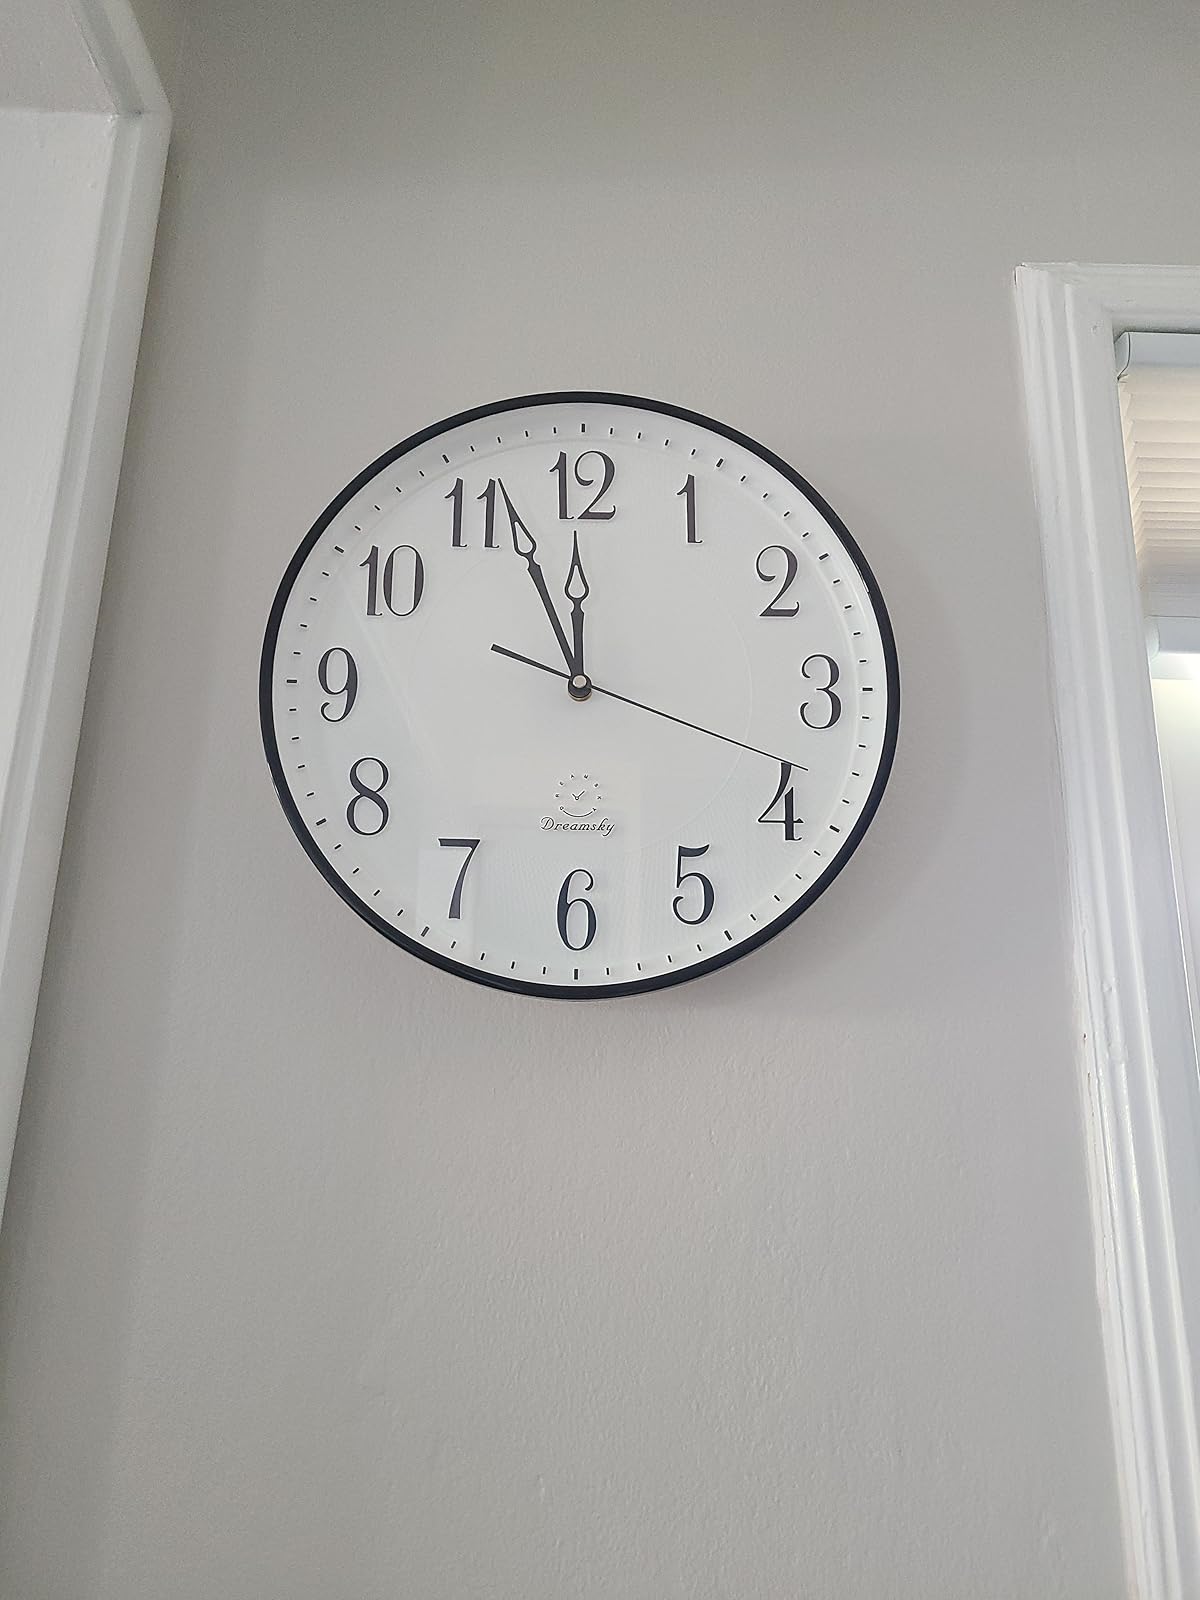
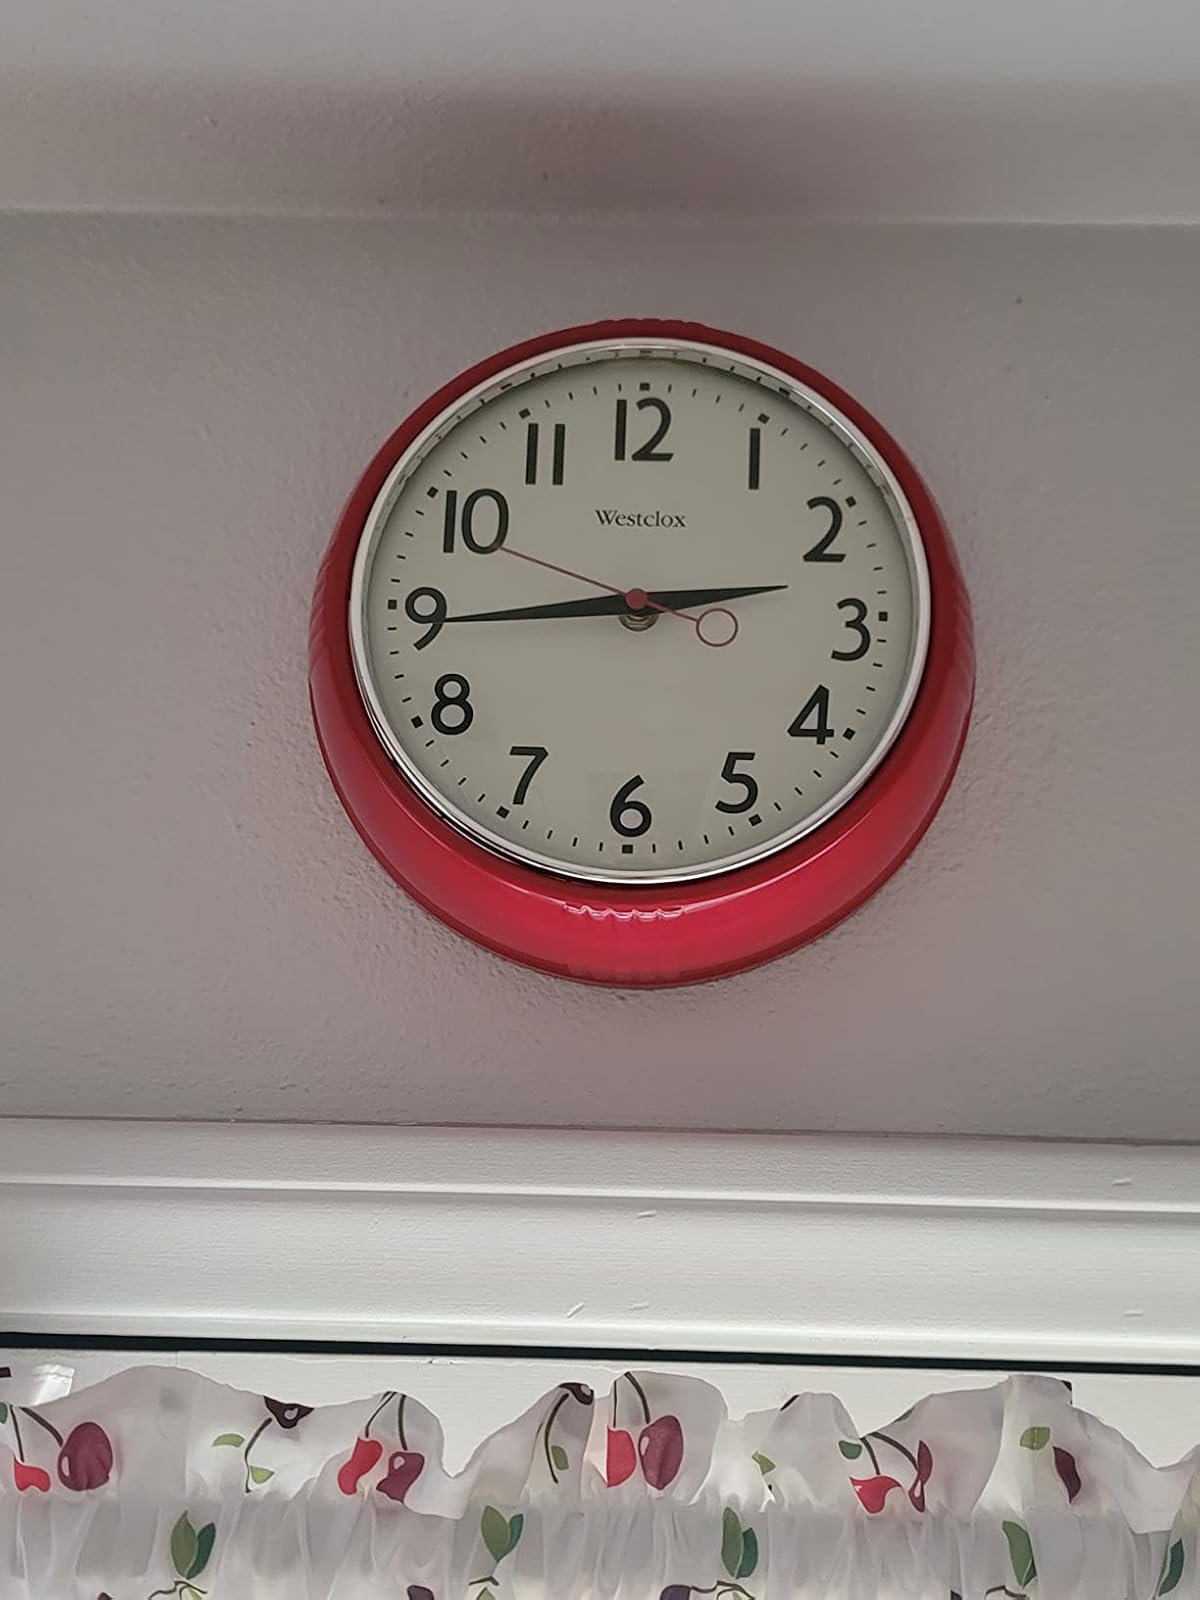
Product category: clock
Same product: no